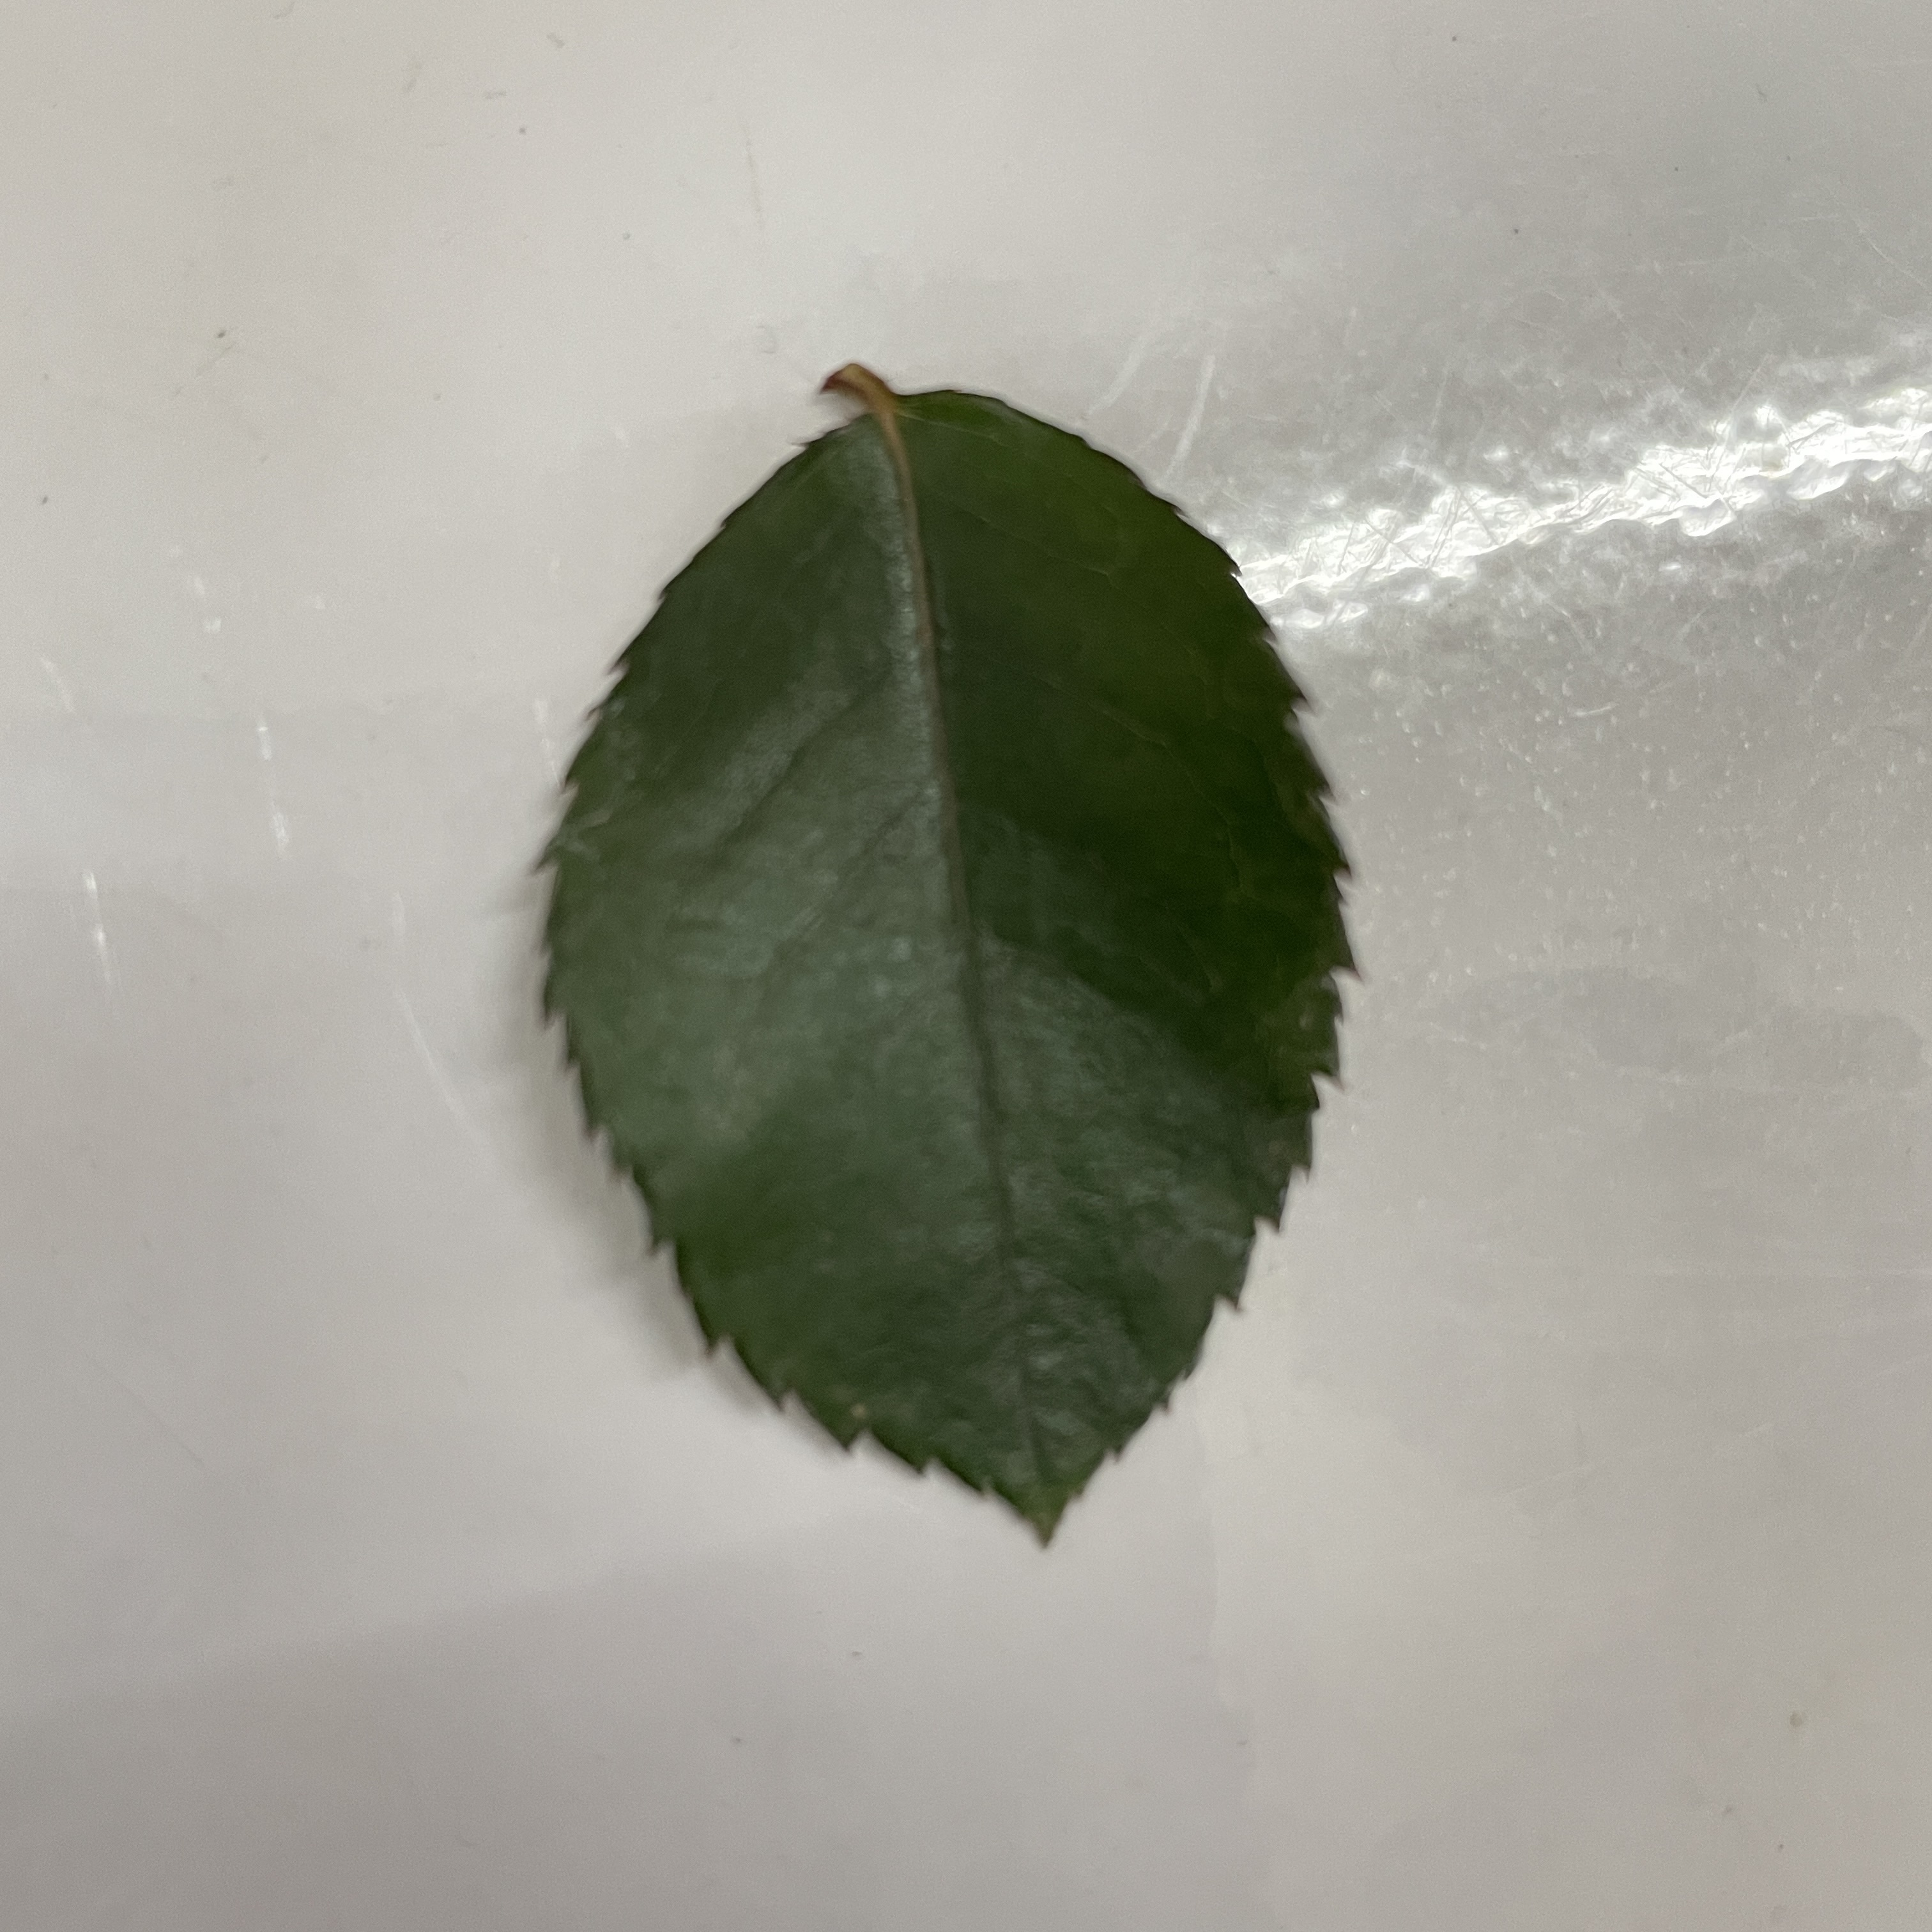
Label: Healthy Leaf